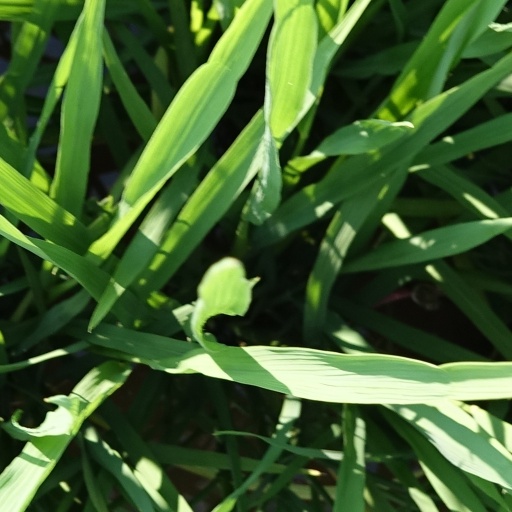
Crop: rice